Bur Oak Secondary School

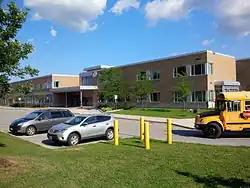

Bur Oak Secondary School (BOSS) is a public secondary school in Markham, Ontario, Canada established in 2007, and is part of the York Region District School Board. The school was named after the road which it is built on, which in turn is named for the city of Markham's official tree, the Bur oak. As of 2018, the school has a student population of approximately 1600.